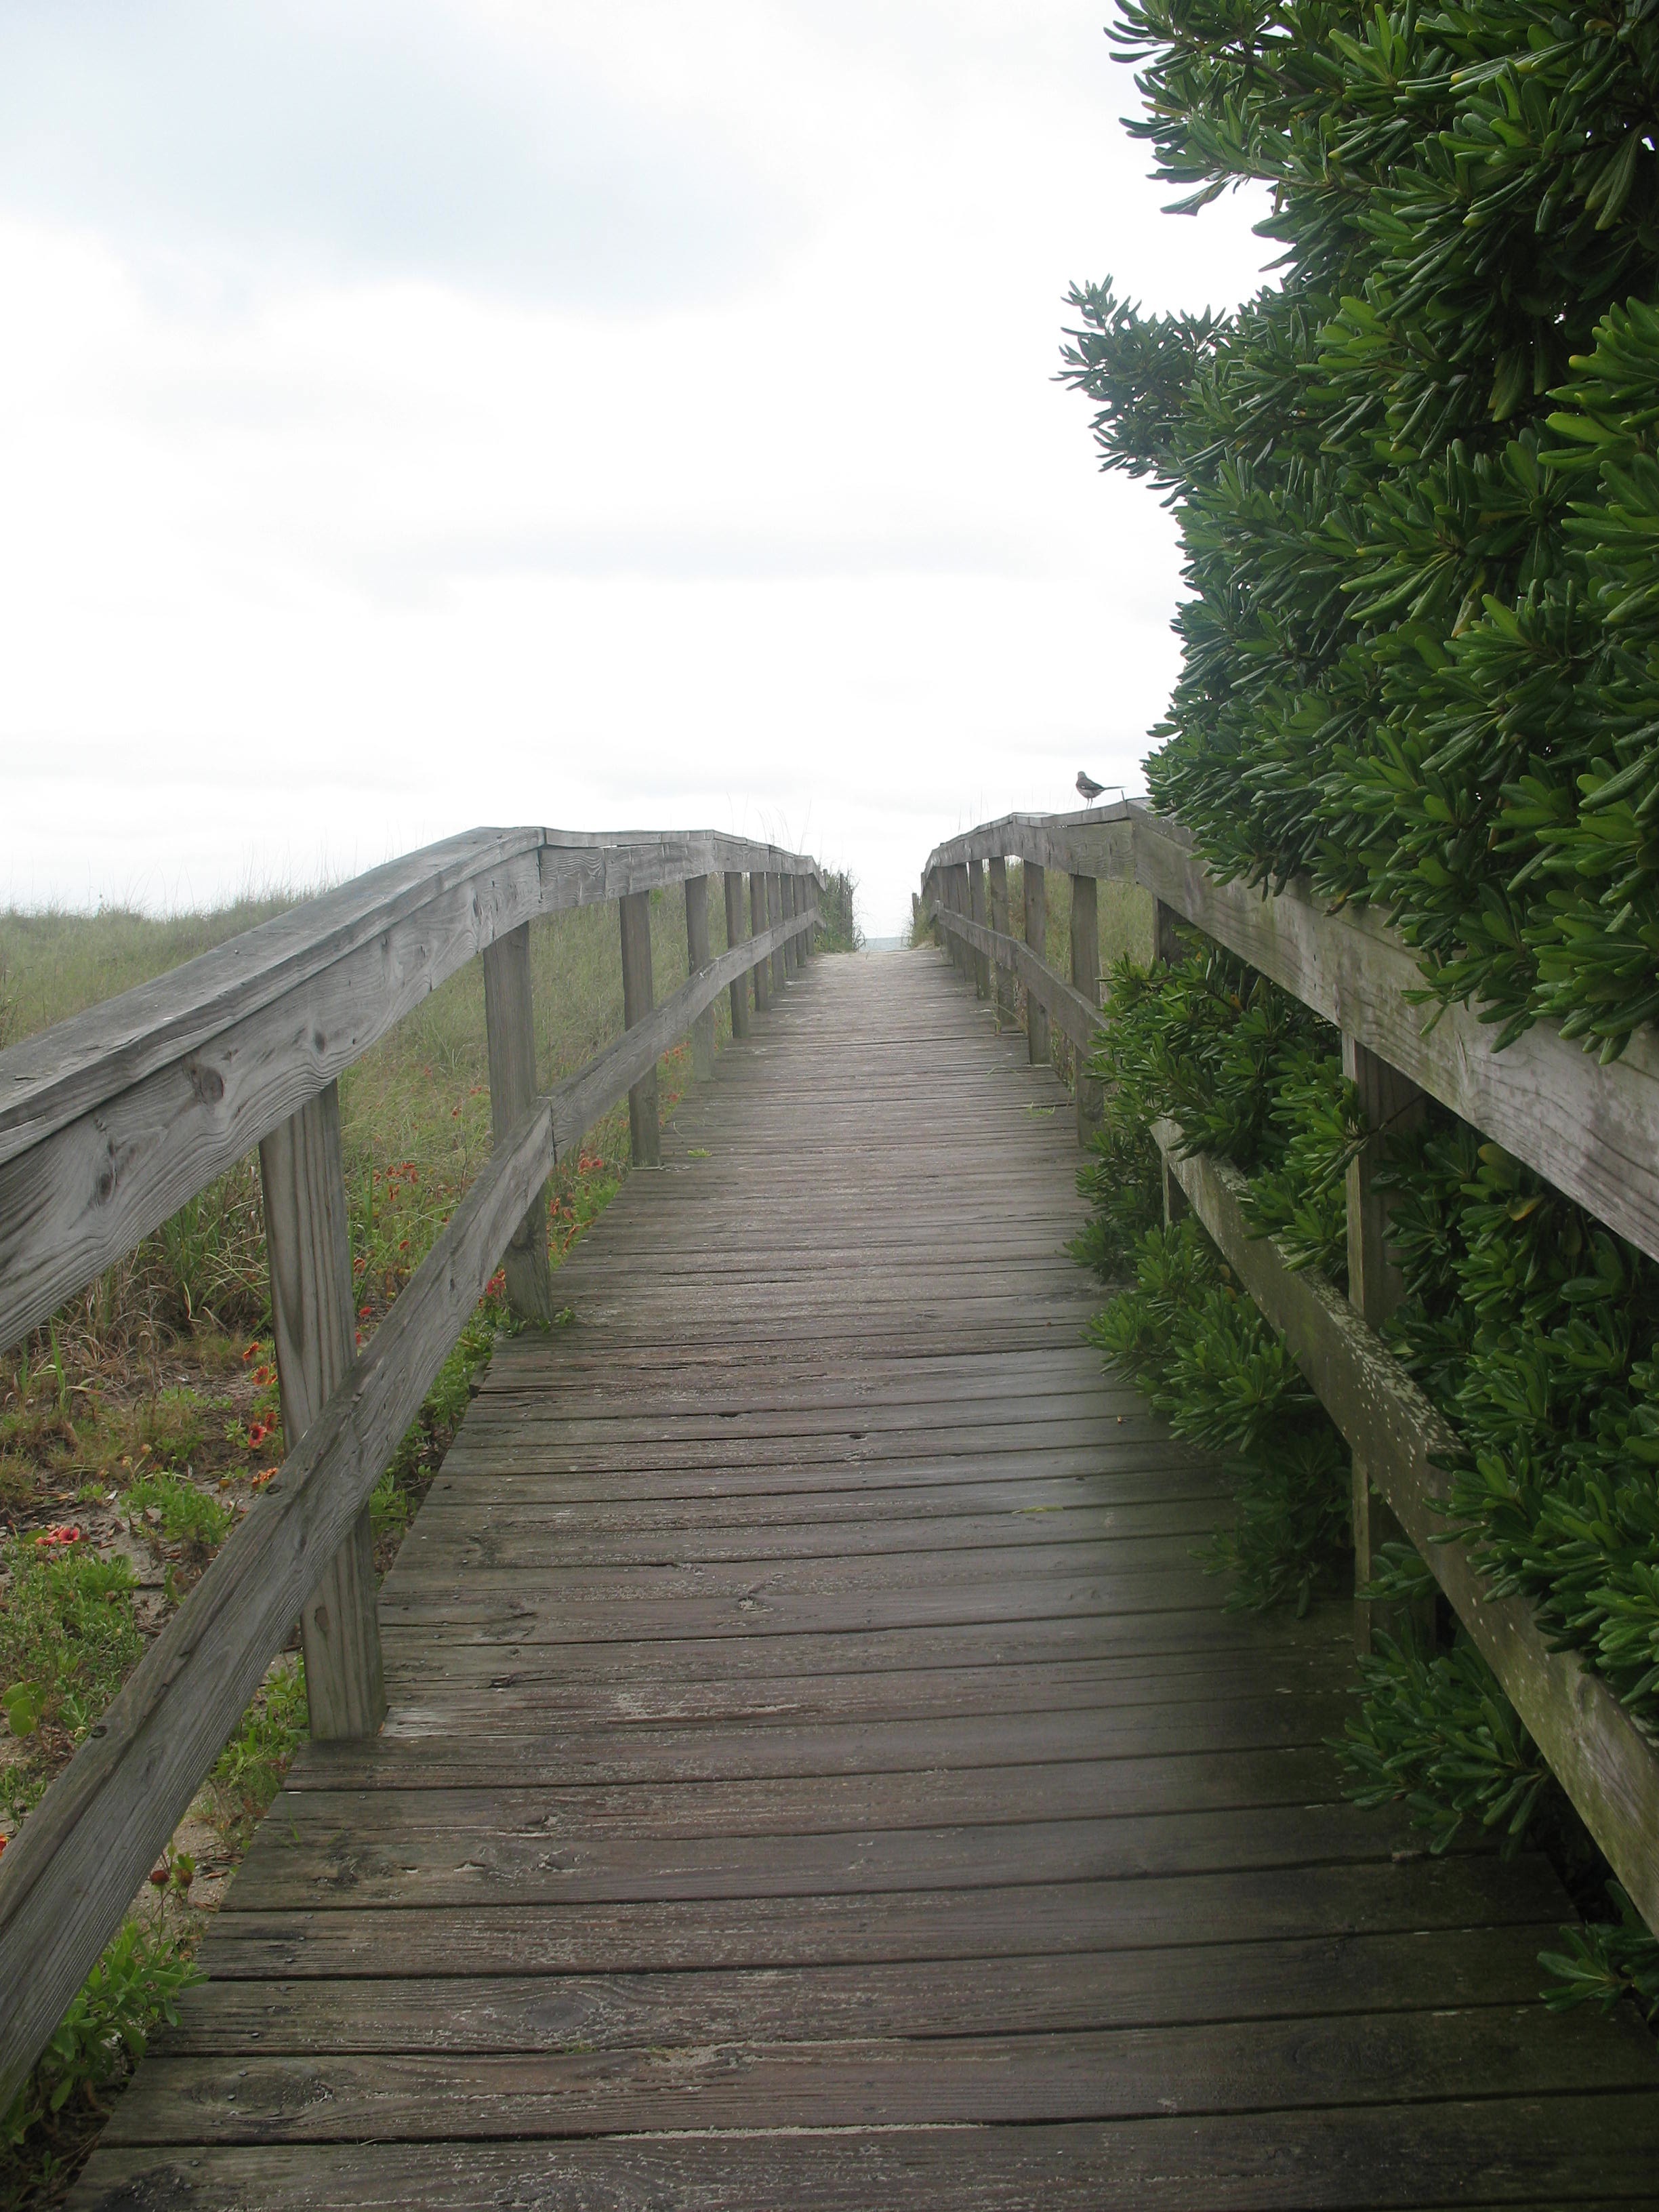
boardwalk, bridge, river, canal, walkway, waterway, nonbuilding structure